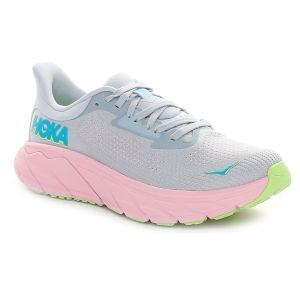
Hoka Scarpa da Running Donna  Arahi 7 Lilla   Sconto 20%
Prezzo: 120,00 €